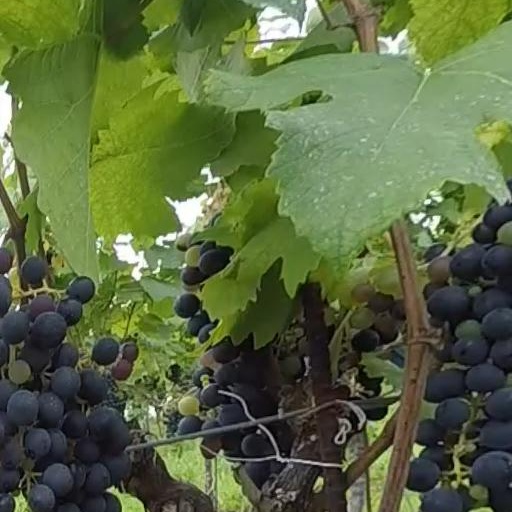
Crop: grape